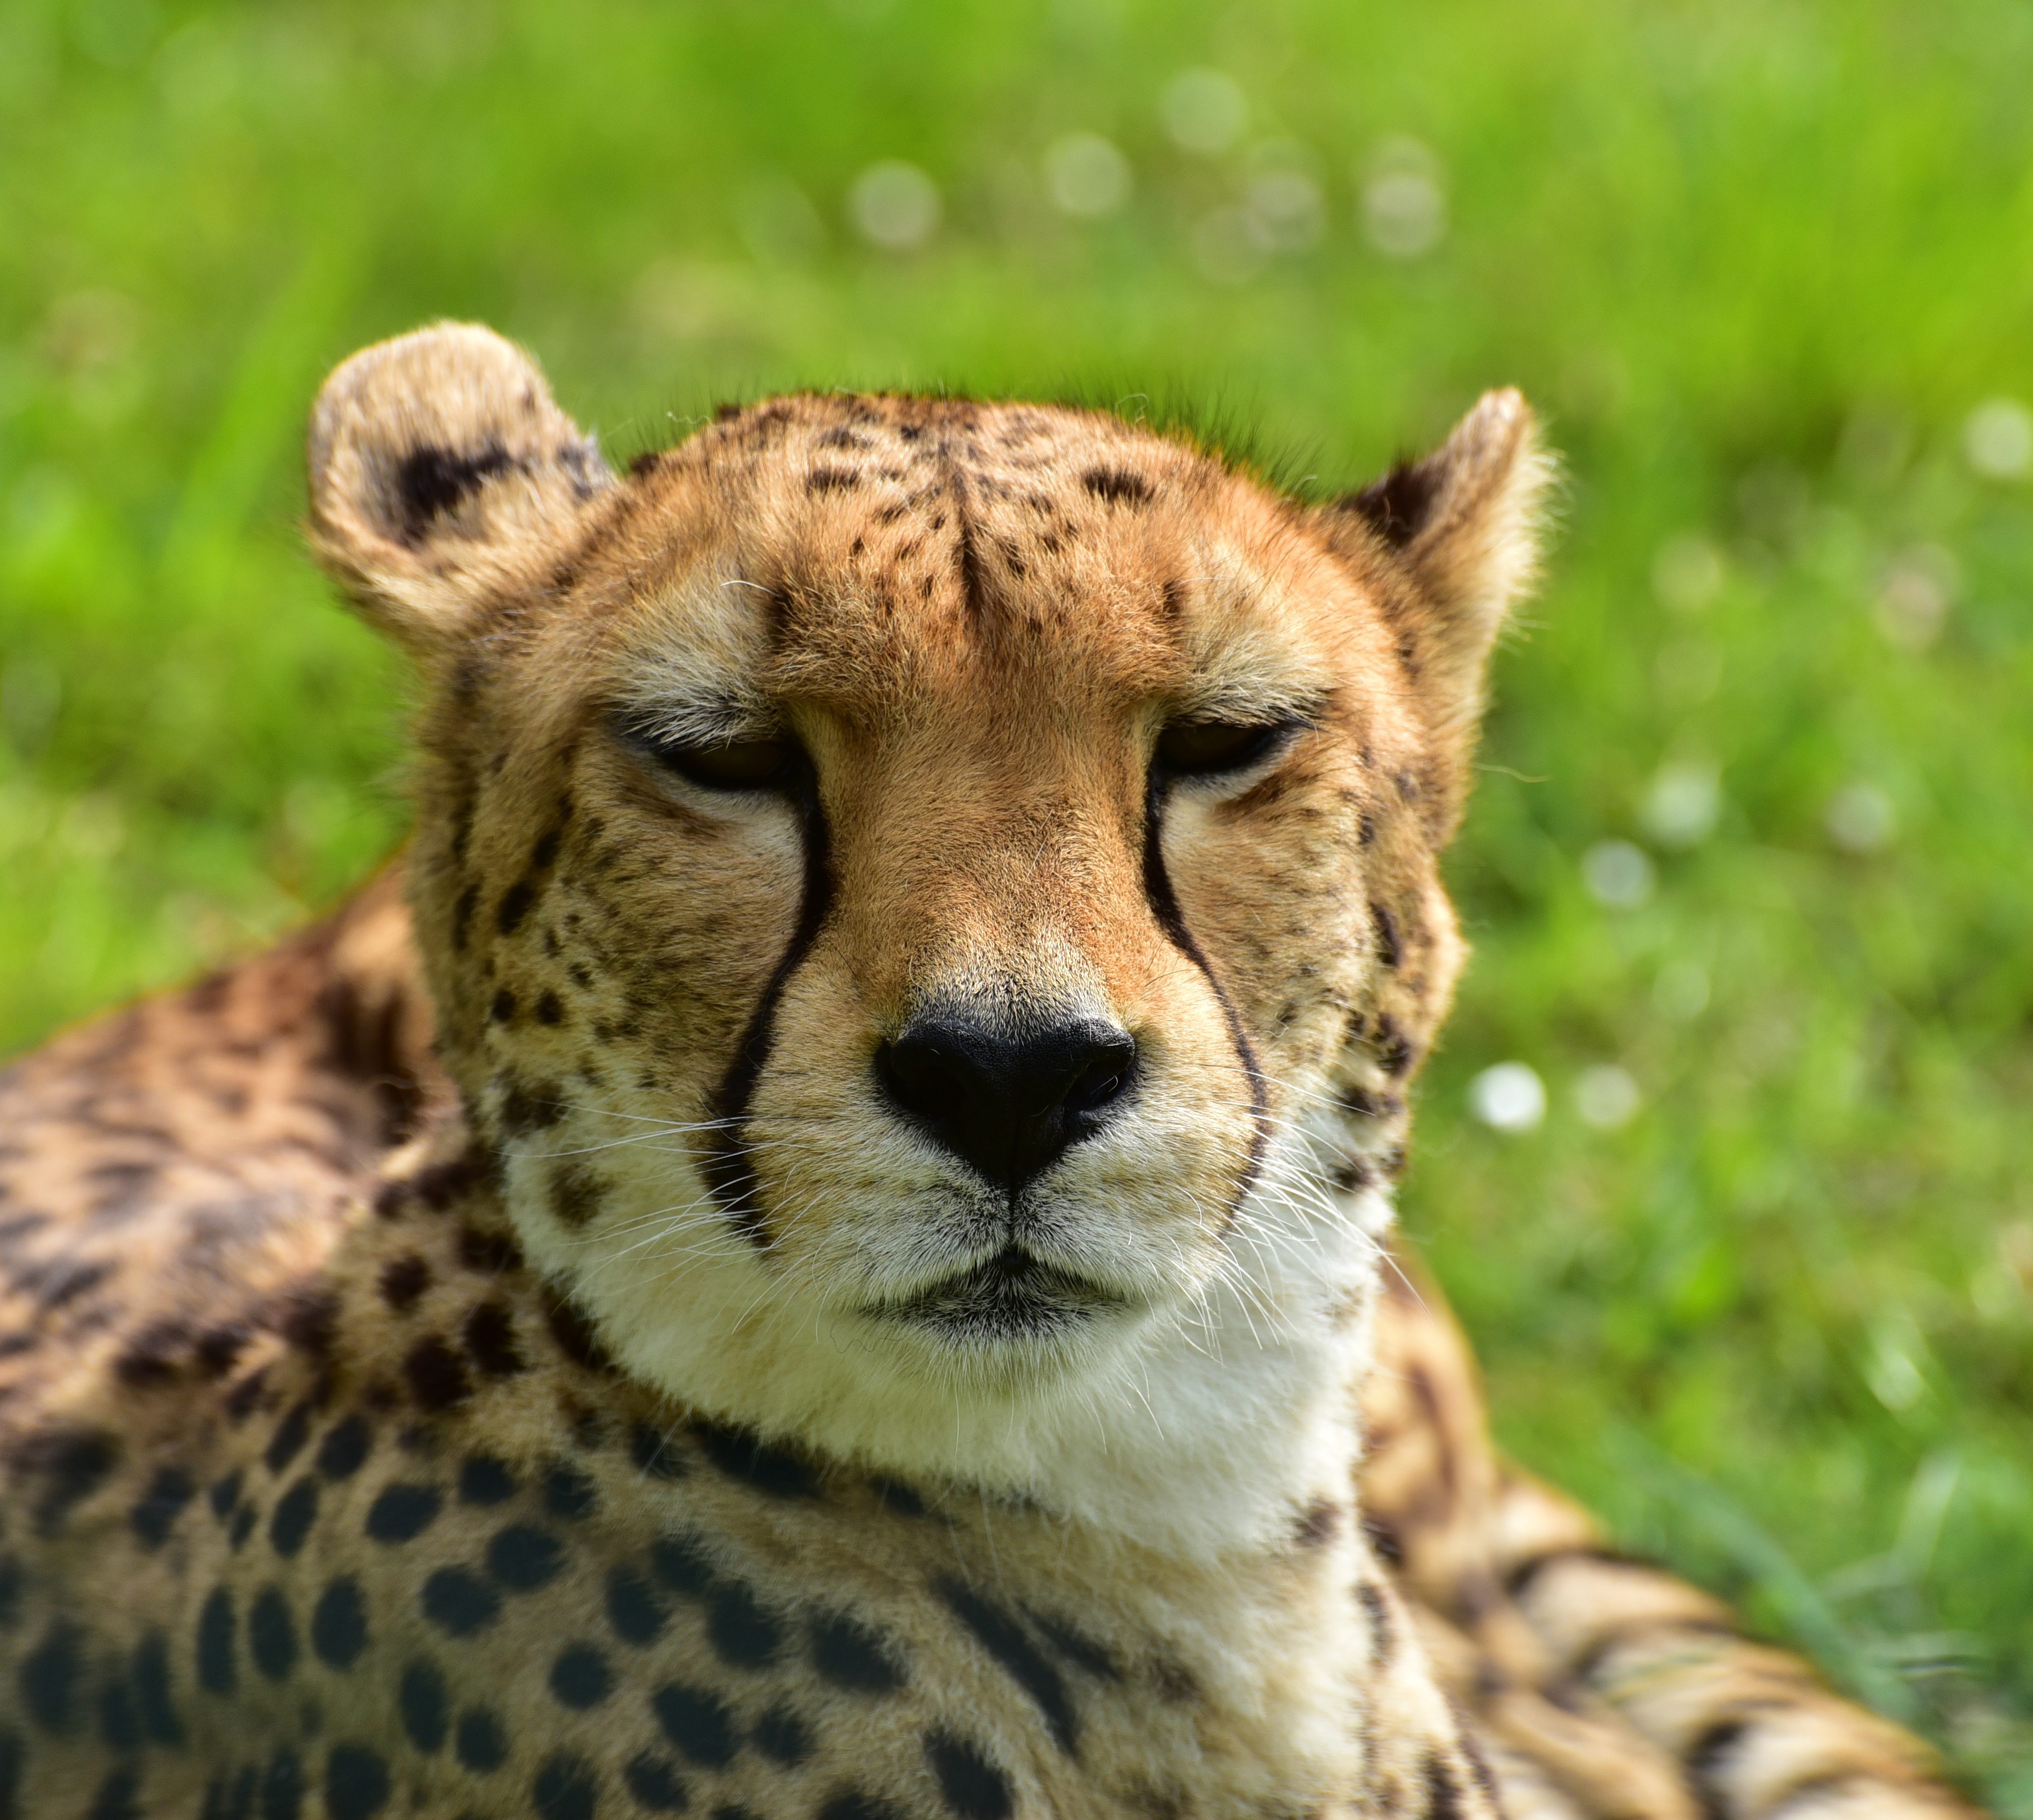
nature, animal, wildlife, wild, fur, cat, africa, mammal, speed, fauna, savanna, big cat, cheetah, wild animal, whiskers, vertebrate, fast, animal world, safari, tame, courageous, animal welfare, small to medium sized cats, cat like mammal